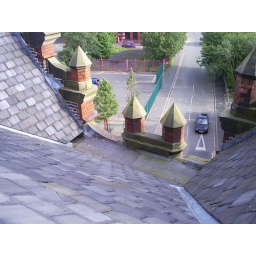
On the roof of the old Penleton Co-Op building in Salford. A view towards the road below.